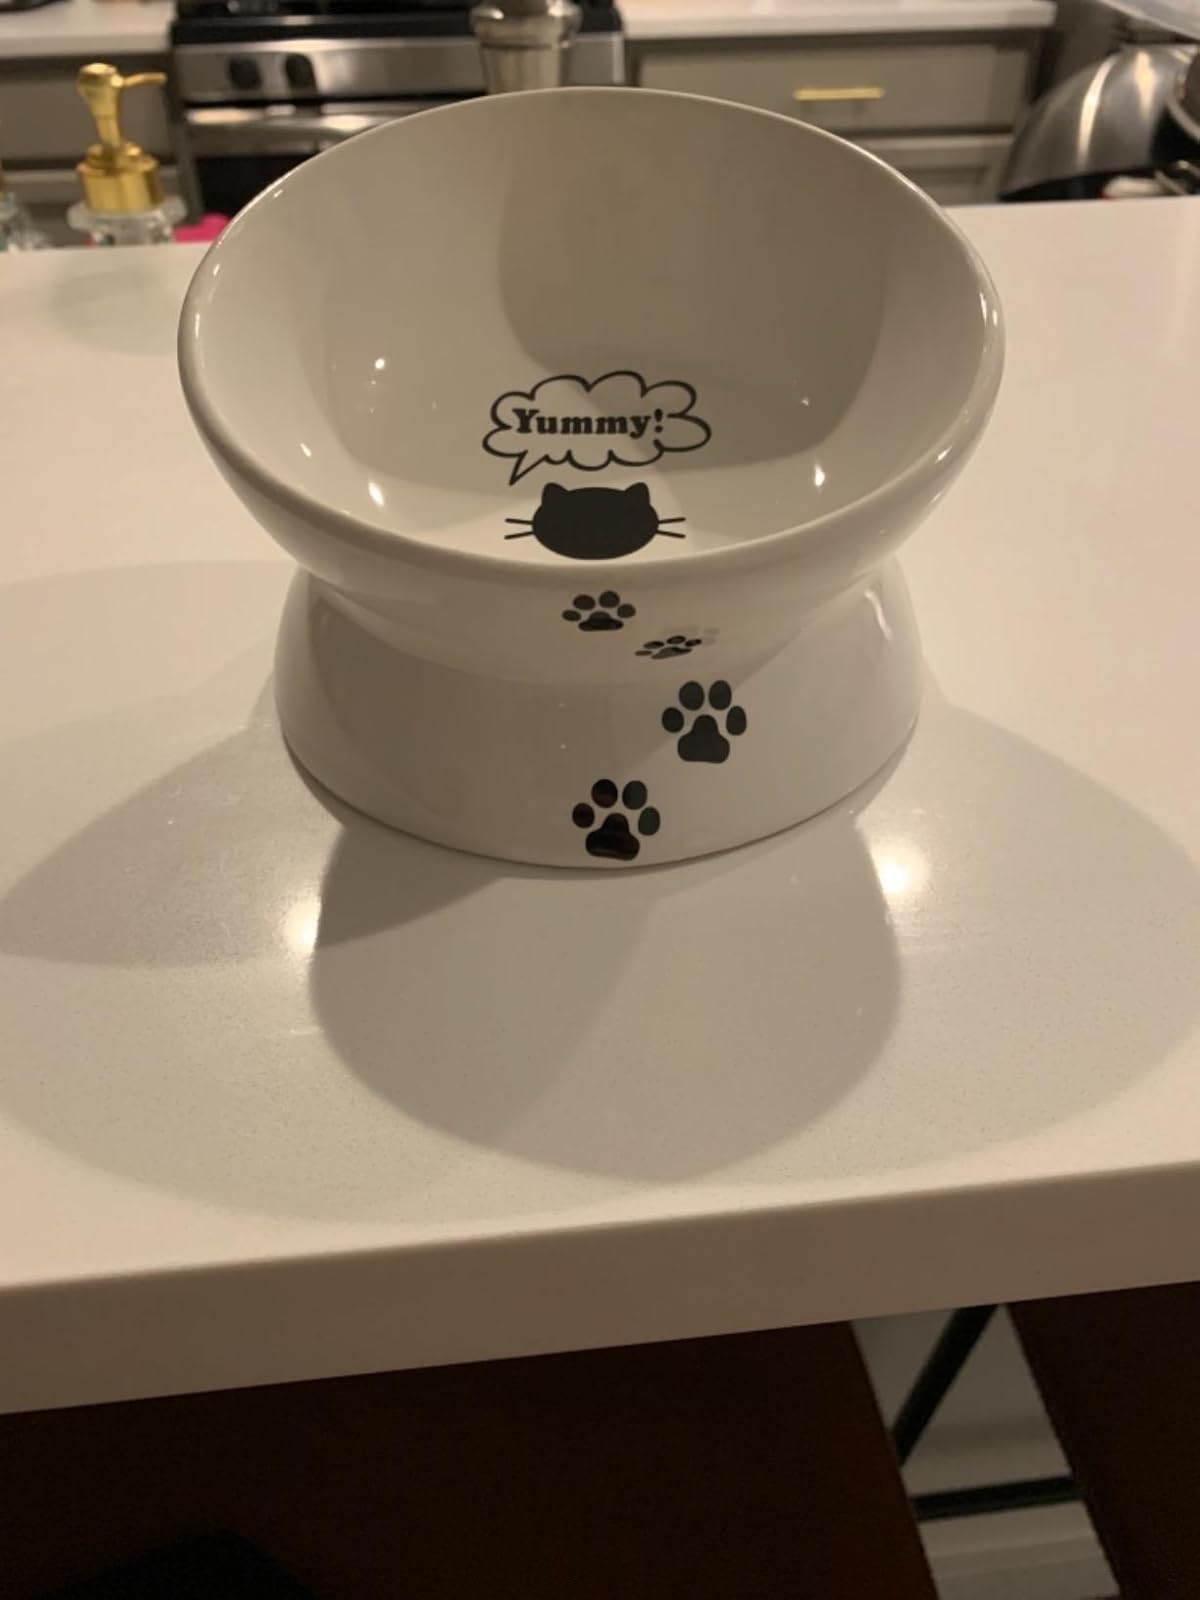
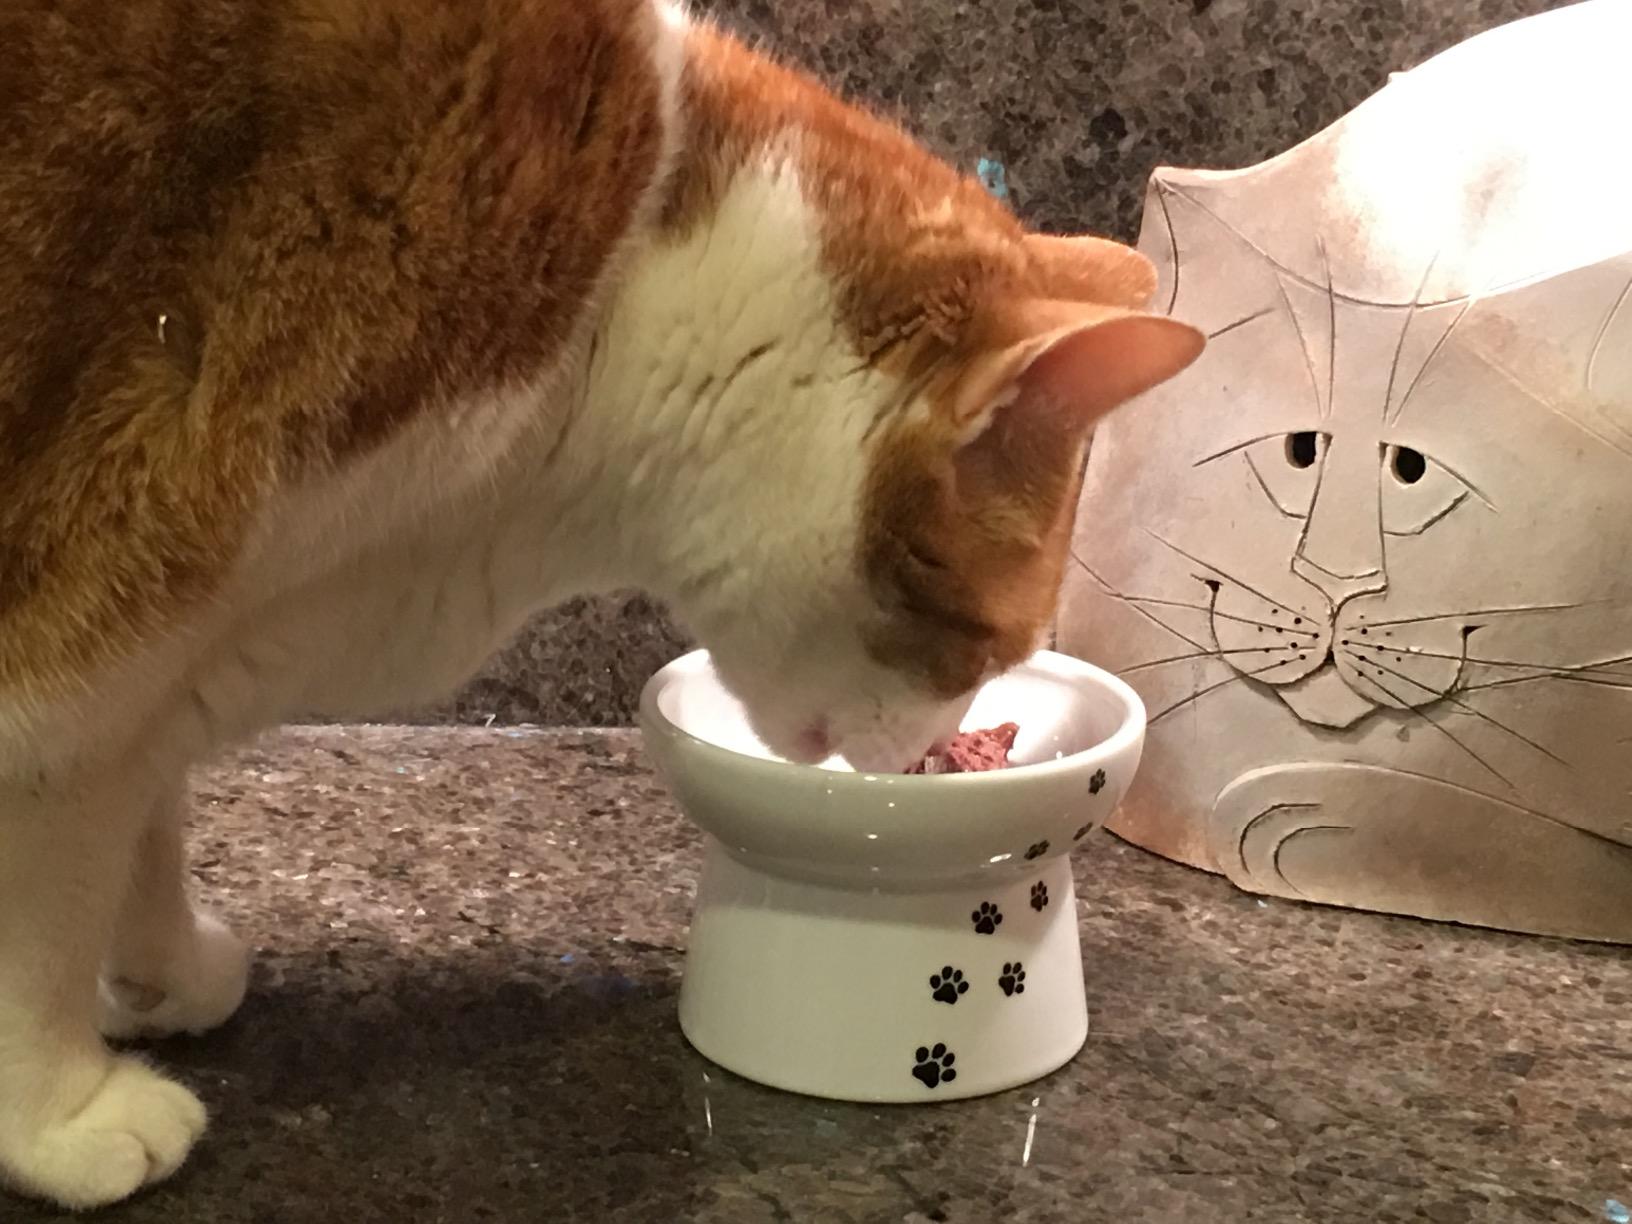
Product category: items_bowl
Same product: no